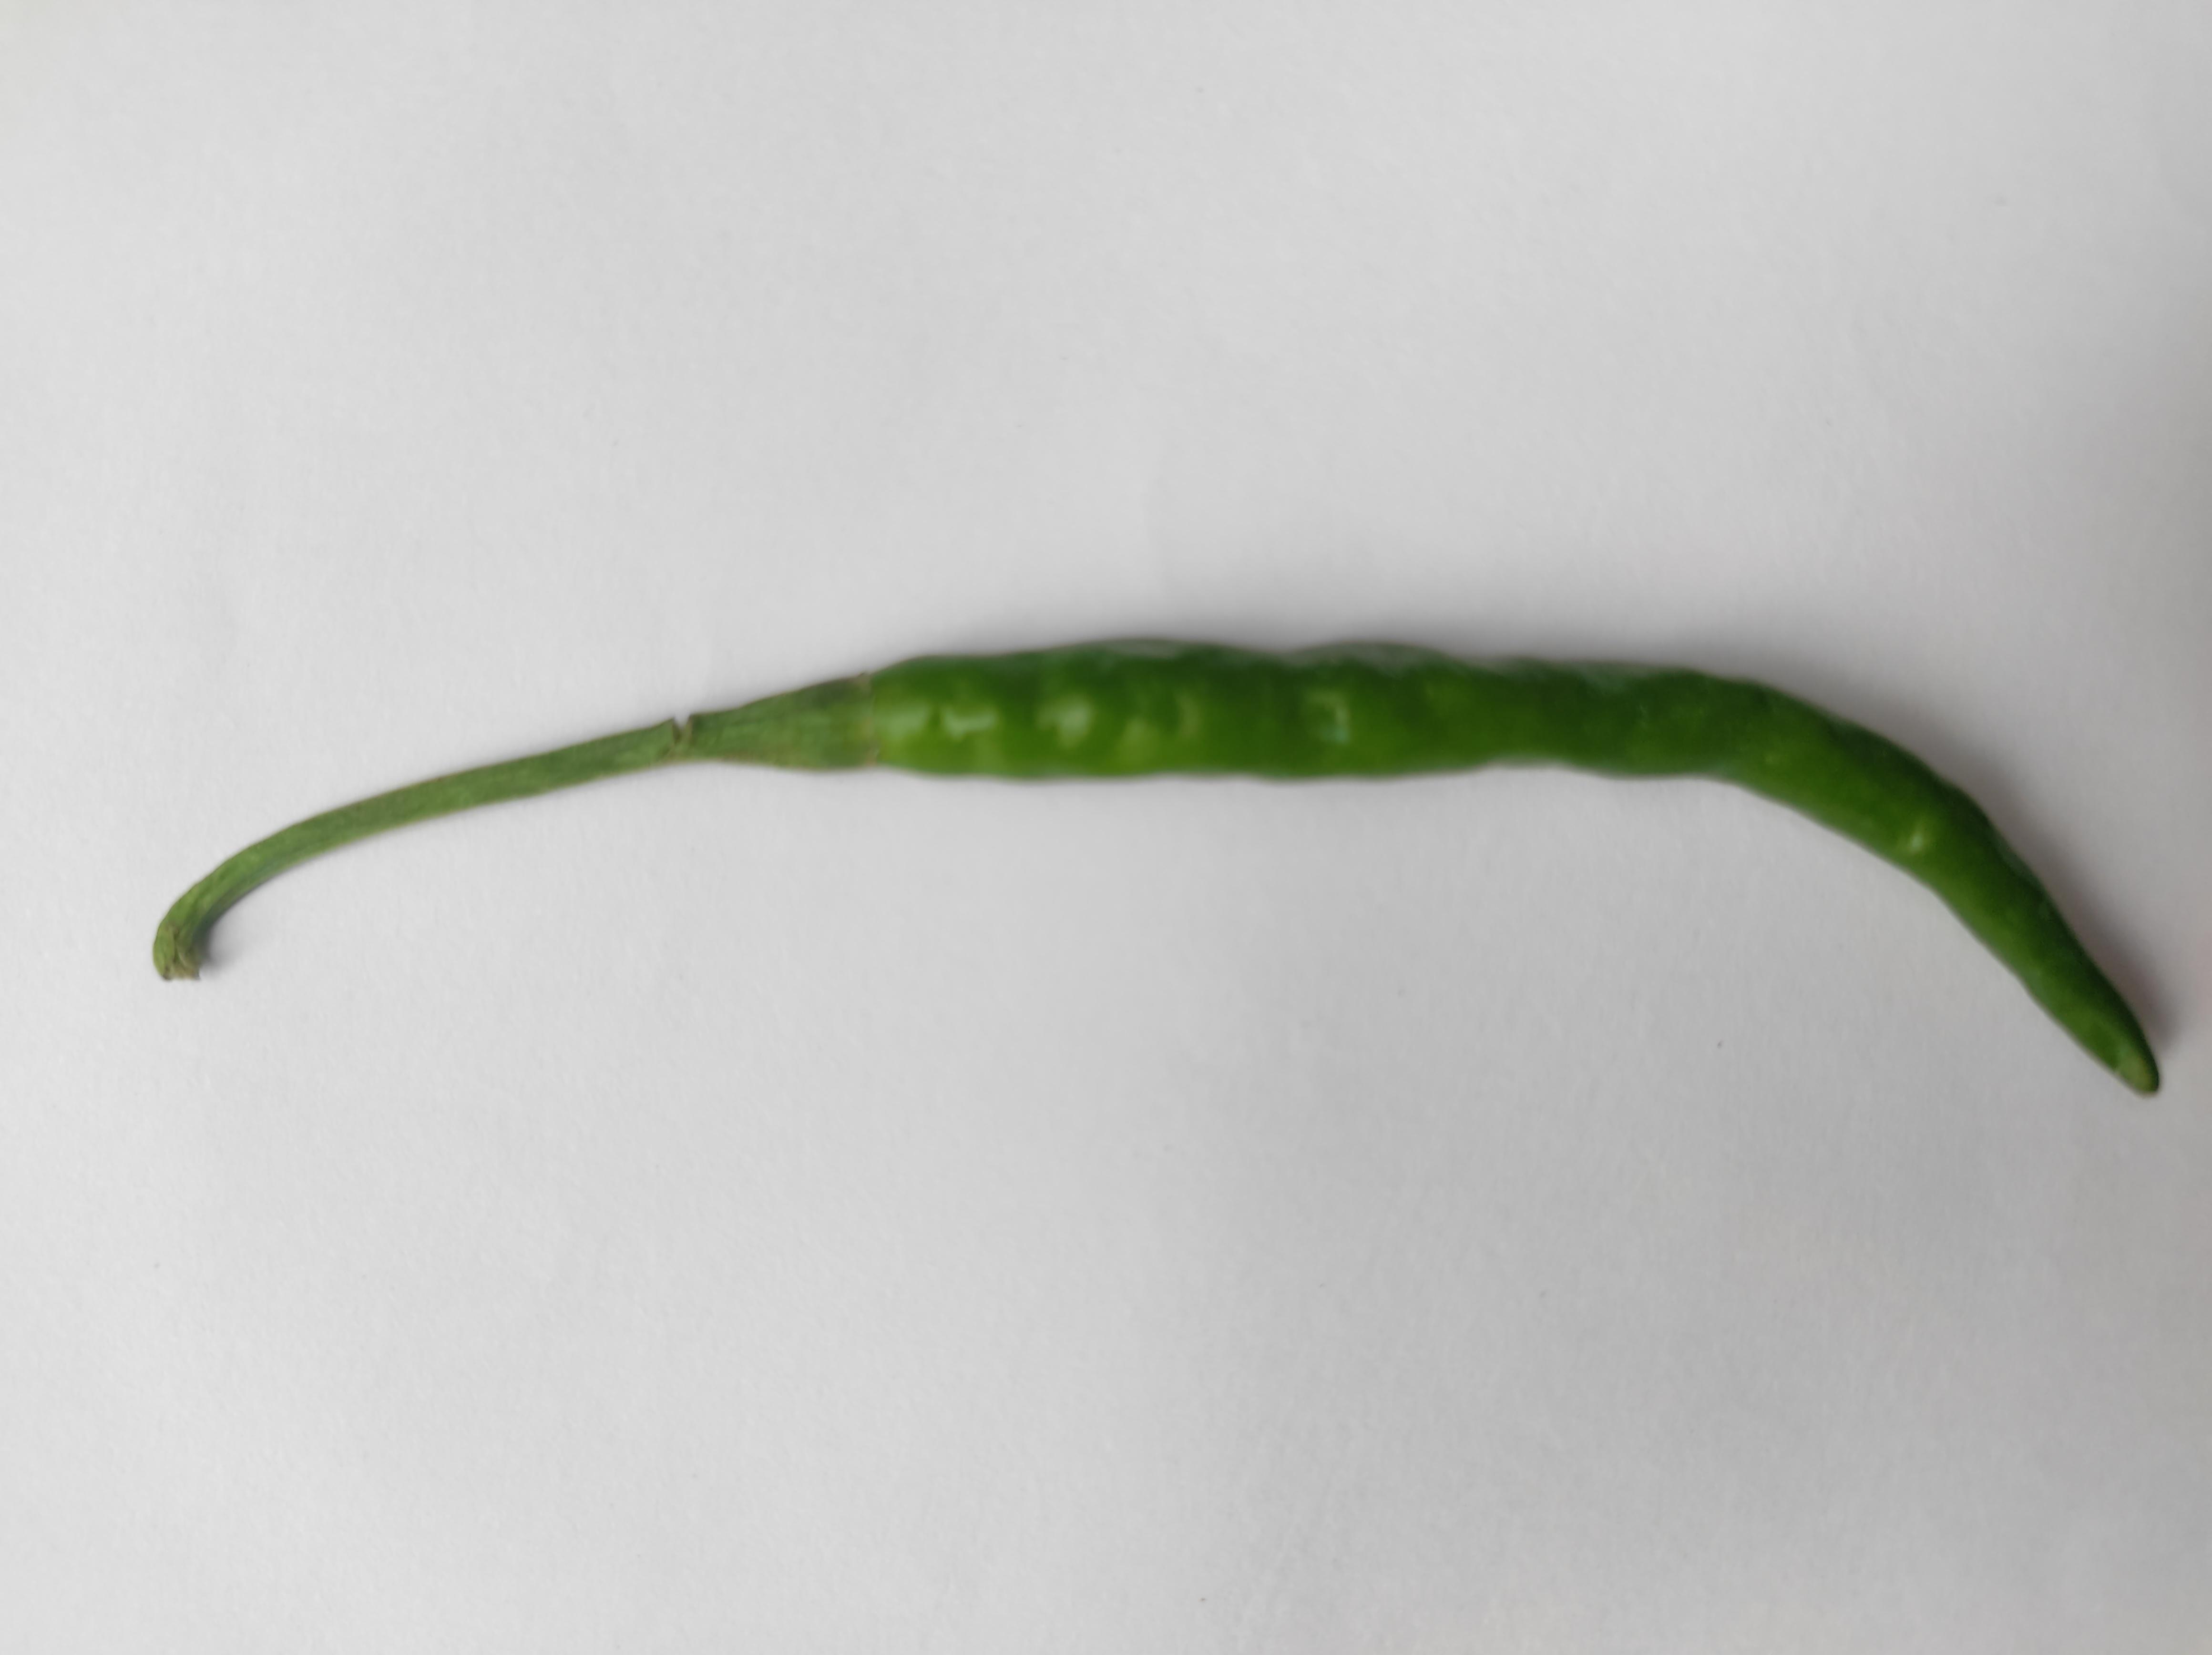
Label: Green Chili